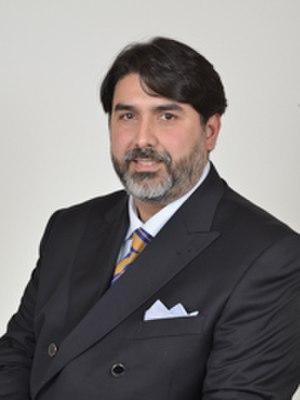
Christian Solinas est un homme politique italien, secrétaire du Parti sarde d'action depuis 2015, président de Sardaigne depuis 2019 et sénateur de 2018 à 2019.